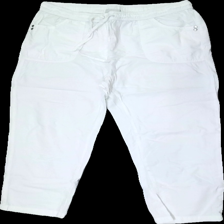
View: front
Type: Trousers
Category: Ladies
Brand: Cellbes
Colors: White
Material: 100% cotton
Cut: Regular
Season: Summer
Stains: Major
Damage: Brown stain
Damage location: bottom left
Price range: <50
Recommended usage: Recycle
Description: White trousers